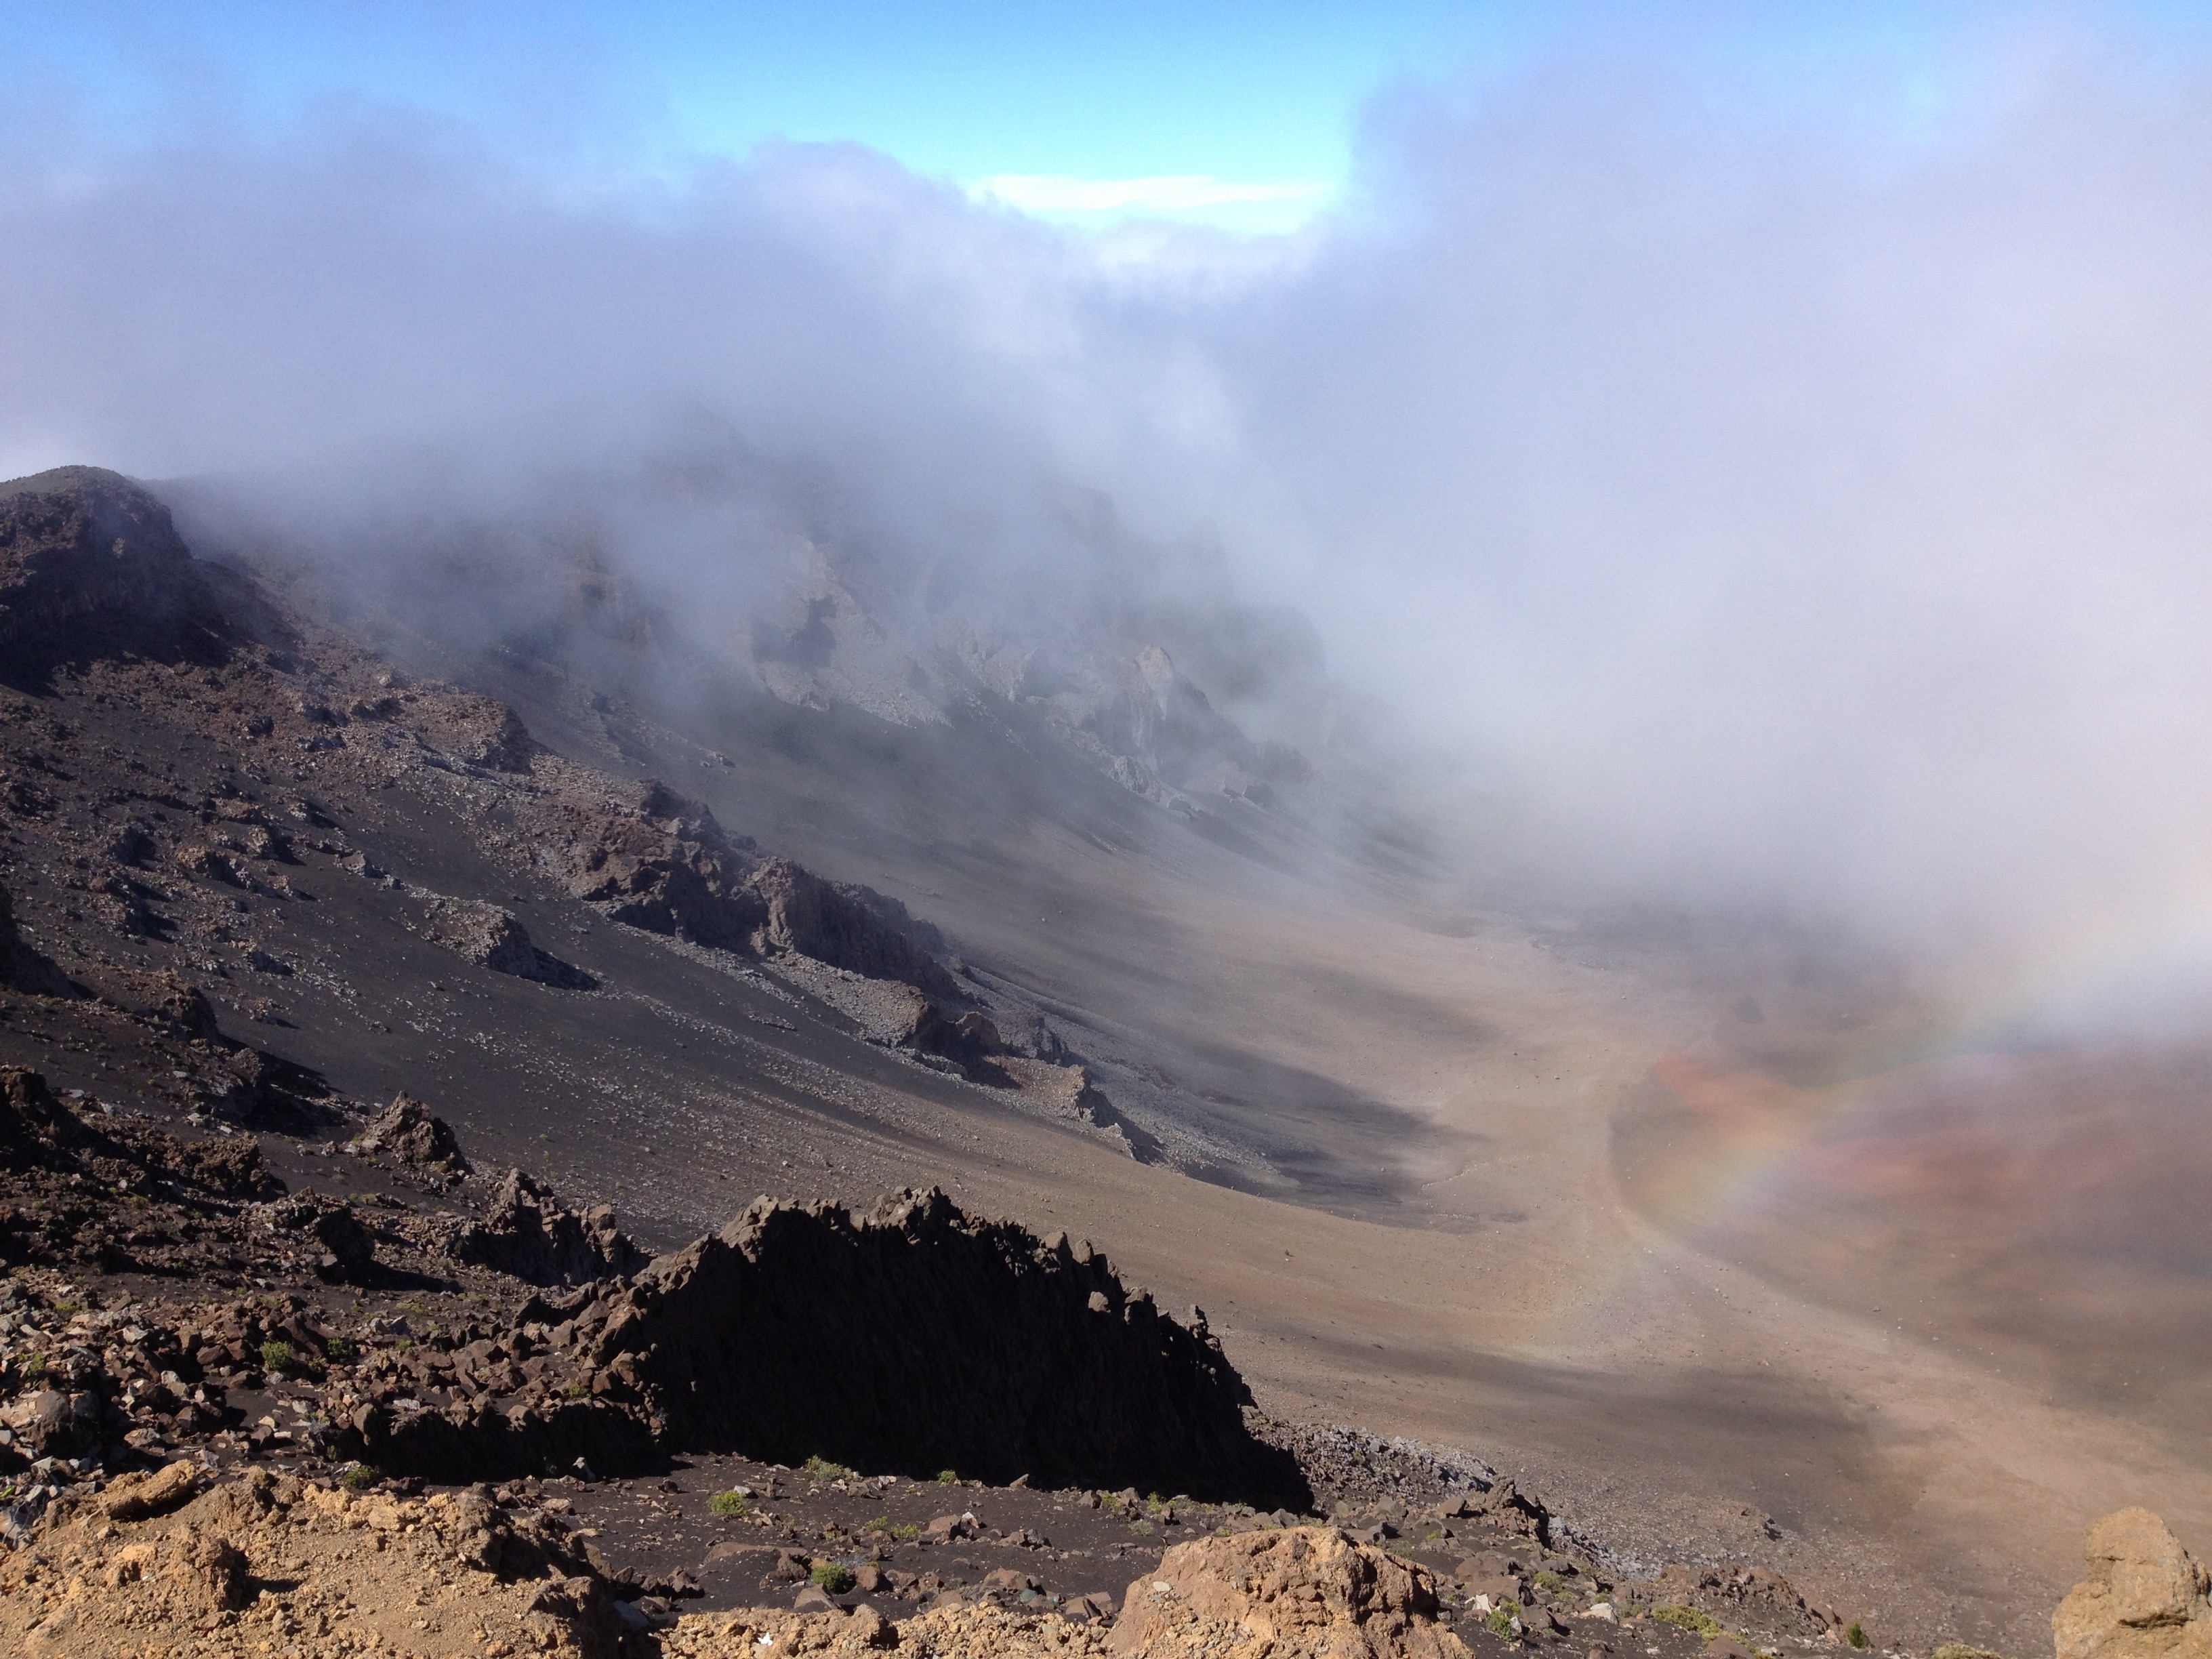
landscape, nature, rock, wilderness, mountain, cloud, sky, fog, sunrise, mist, sunlight, morning, hill, dawn, valley, mountain range, dirt, ridge, summit, plateau, landform, geographical feature, atmospheric phenomenon, mountainous landforms, geological phenomenon